Battle of Winwick

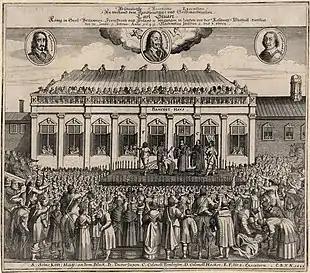

On the morning of 17 August the Scottish infantry, the largest single contingent of the Royalist army, was just to the north of Preston. Langdale's corps of 4,000 men was north east of Preston and falling back ahead of the Parliamentarian advance scouts. Langdale again warned Hamilton as to the situation and was again ignored. Hamilton concentrated on passing the Scottish infantry over the Ribble bridge while Langdale set up a defensive position north west of Preston. An initial Parliamentarian attack was beaten back and follow up assaults resulted in fierce fighting. After four hours the weight of numbers told and the Parliamentarians broke through. They cut off all the Royalist forces north of the Ribble and brought the bridge under a withering fire. The bridge was strongly defended by 600 Scottish infantry, but the Parliamentarians captured it in two hours of furious fighting, by which time night was falling. Approximately 1,000 Royalists were dead and 4,000 captured by the end of the day.